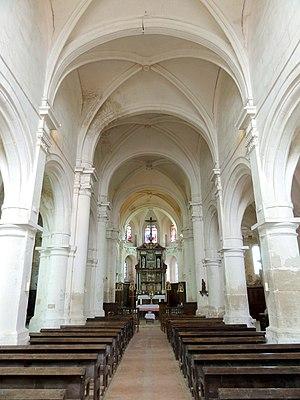
L’église Notre-Dame est une église catholique paroissiale située à Épiais-Rhus, dans le Val-d'Oise. C'est un vaste édifice de style Renaissance, sans commune mesure avec le modeste village, qui a été édifié d'un seul jet entre 1570 et 1590 selon les plans du maître-maçon Nicolas Le Mercier. Dans le département, c'est l'une des rares églises tout à fait homogènes de cette époque. Son style très dépouillé est en rupture avec les premiers édifices Renaissance de la région, et préfigure l'architecture classique. Des influences gothiques persistent néanmoins, comme le montrent le voûtement d'ogives, les nervures pénétrantes des voûtes, l'ordonnancement des élévations et le plan cruciforme. À l'extérieur, seul le clocher avec sa coupole en pierre est remarquable. À l'intérieur, le grand retable baroque et la frise des Apôtres et Évangélistes, qui orne le chœur, retiennent surtout l'attention. Une frise tout à fait semblable existe en l'église Saint-Aubin d'Ennery, dont le transept et le chœur sont identiques à l'extérieur, mais richement décorés à l'intérieur. L'église Notre-Dame a été classée aux monuments historiques par arrêté du 23 septembre 1911.